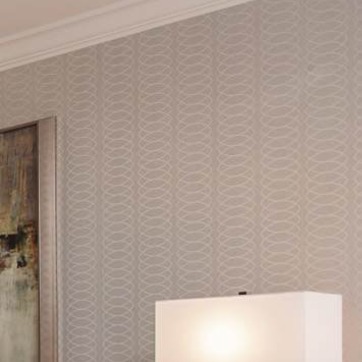
Material: wallpaper